Lionel Charlton

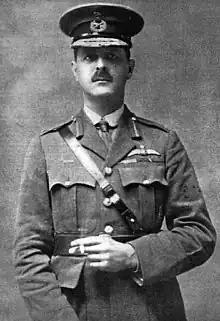
Brigadier-General L E O Charlton as Air Attaché in Washington

Air Commodore Lionel Evelyn Oswald Charlton, (7 July 1879 – 18 April 1958) was a British infantry officer who served in the Second Boer War. During the First World War, Charlton held several command and staff posts in the Royal Flying Corps, finishing the war as a brigadier general. Transferring to the Royal Air Force on its creation, Charlton served in several air officer posts until his retirement from the air force in 1928. Most notably, Charlton resigned his position as the RAF's Chief Staff Officer in Iraq as he objected to the bombing of Iraqi villages.